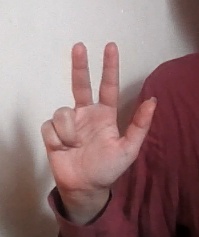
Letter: al